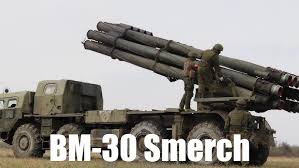
Label: Self Propelled Artillery